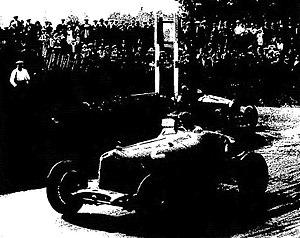
Philippe Étancelin au Grand Prix de Picardie 1933.
Le Grand Prix automobile de Picardie était avant-guerre une compétition automobile internationale organisée par l'Automobile Club de Picardie, qui se courrait entre la mi-mai et la mi-juillet.